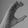
ASL letter: C